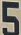
Number: 5